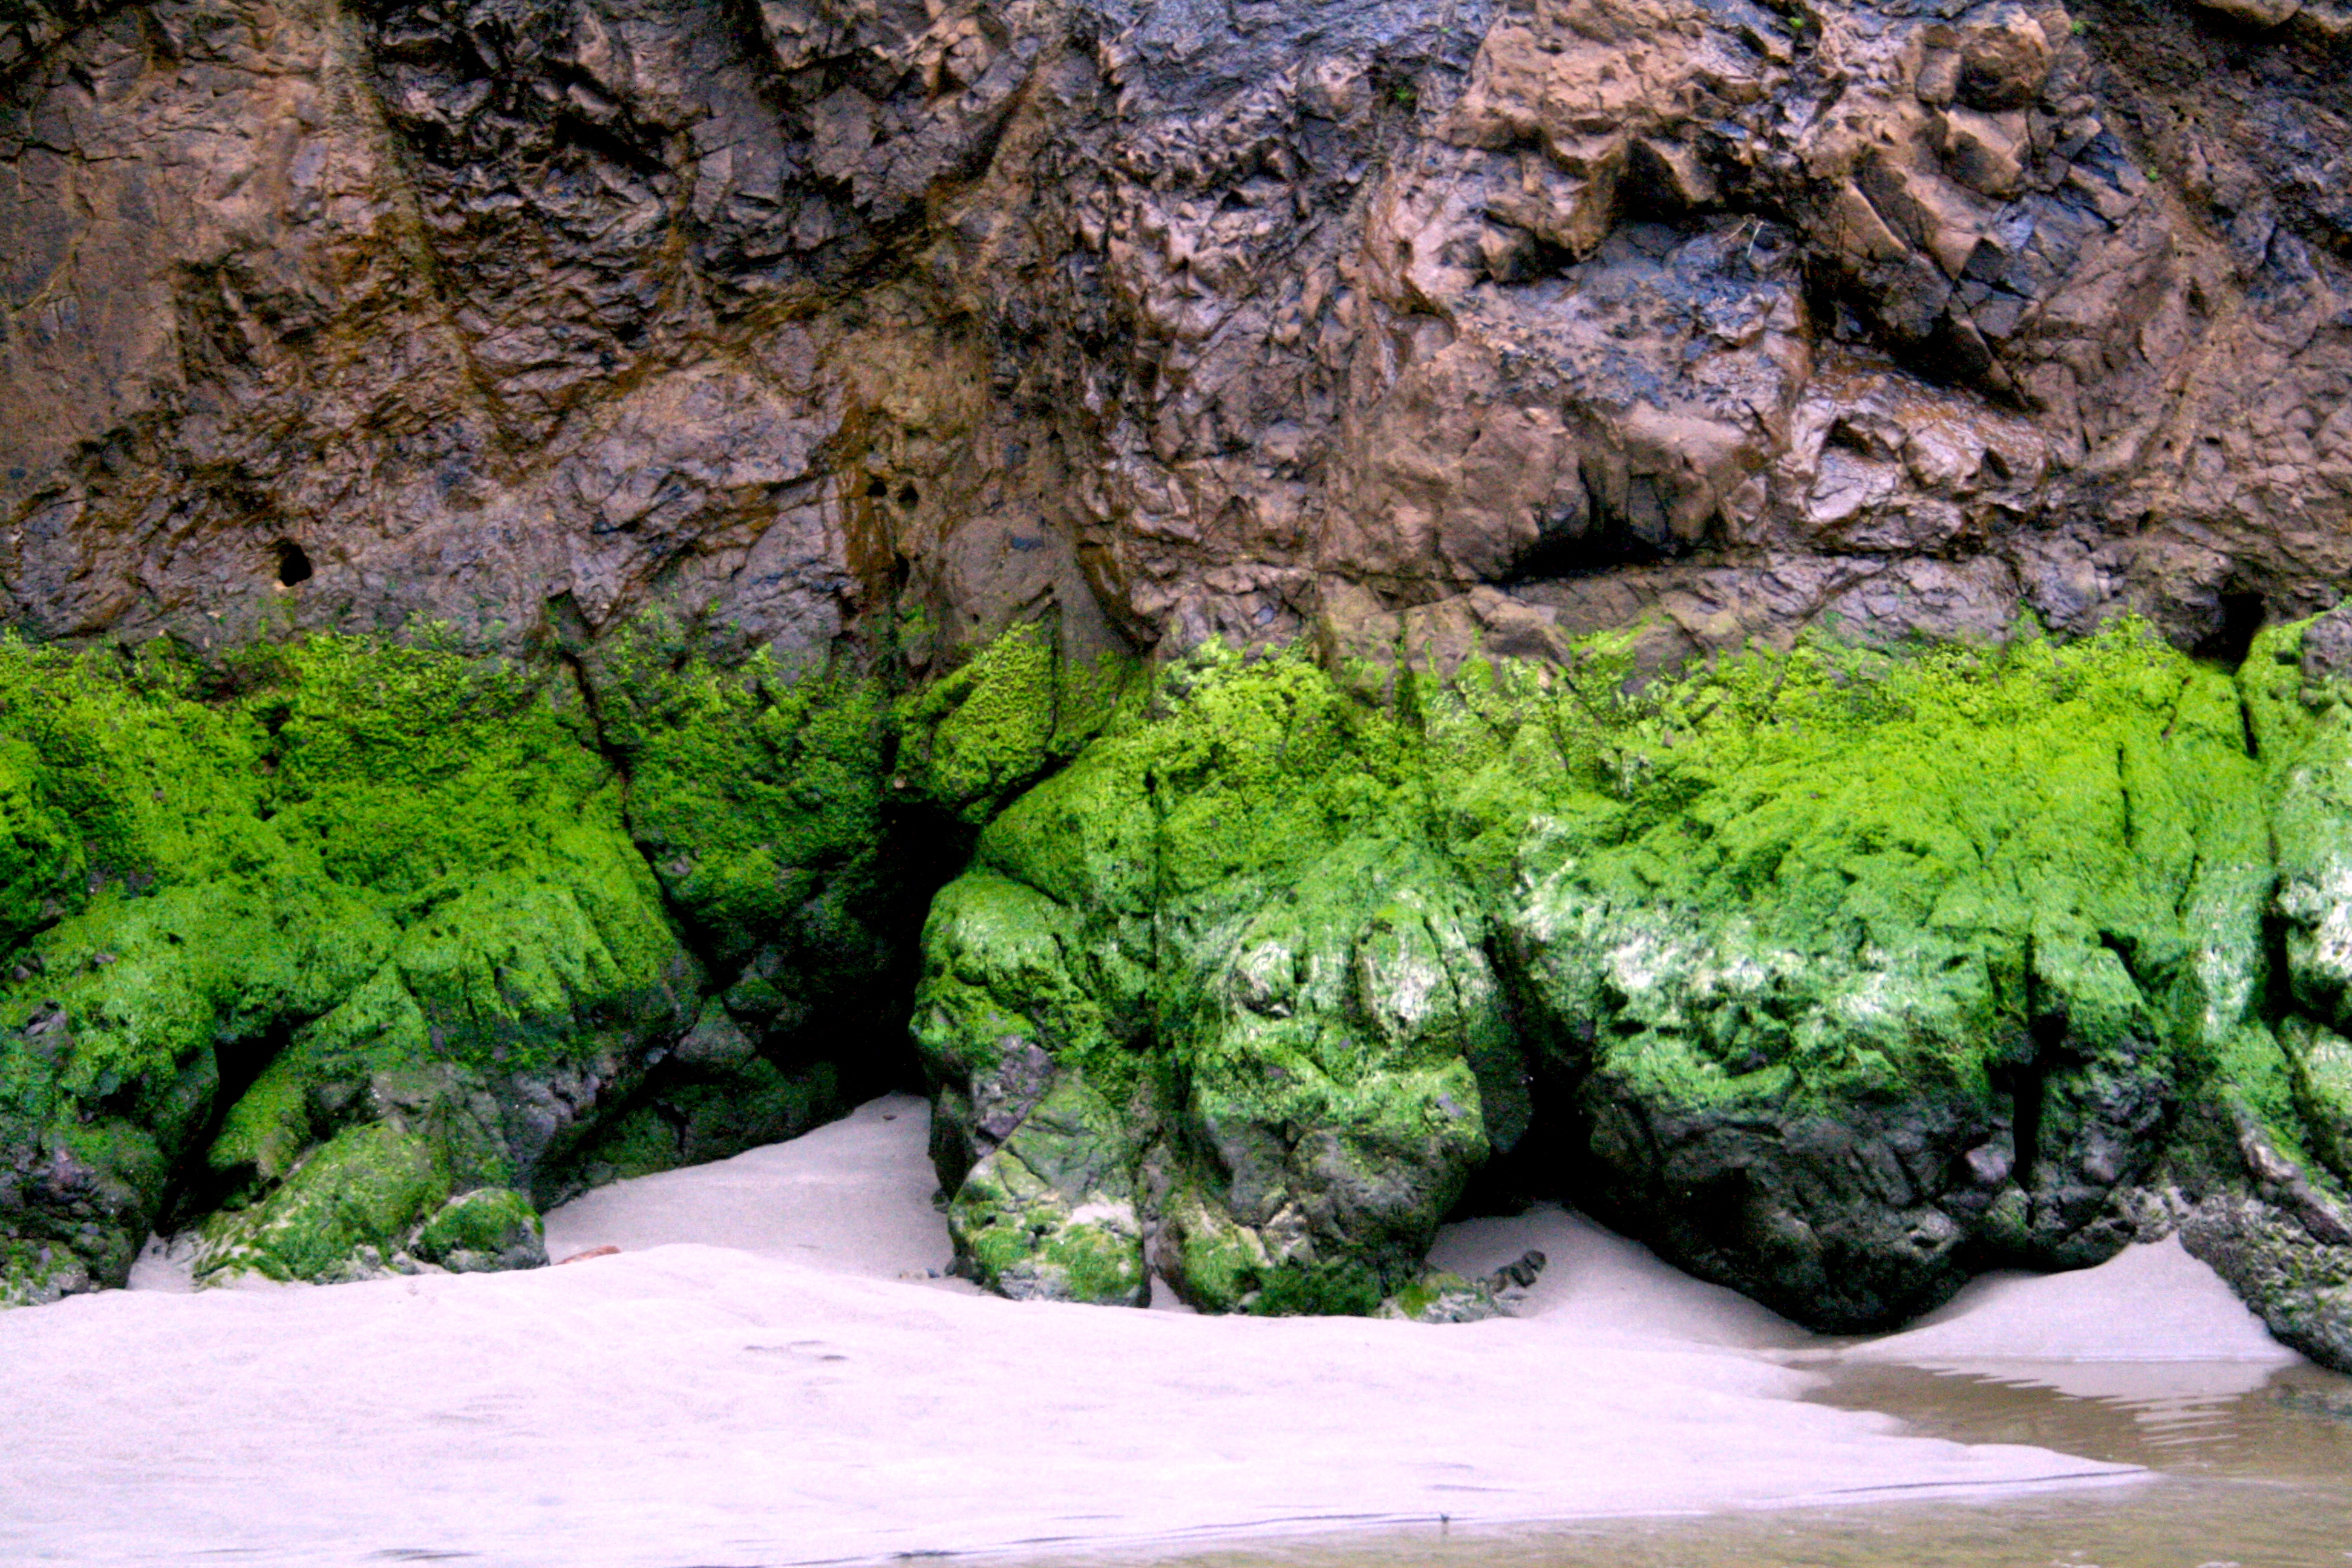
beach, tree, rock, plant, flower, moss, green, soil, terrain, rocks, geology, bragg, ftbragg, mossrocksbeachft